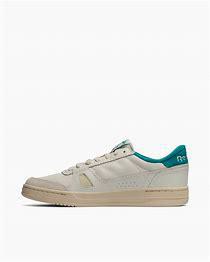
Brand: Reebok
Model: LT Court